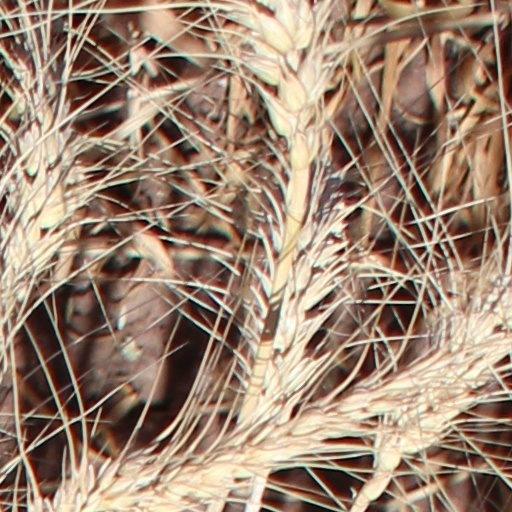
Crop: wheat